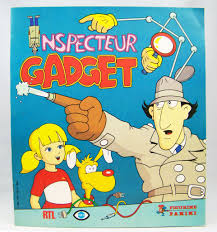
Portrait style: Cartoon Portrait